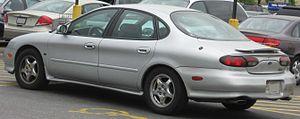
La Ford Taurus est un modèle du constructeur américain Ford lancé en 1985 et uniquement destiné au marché nord-américain, concurrente de la Chevrolet Impala et de la Dodge Charger. Depuis sa commercialisation, la Taurus a eu un succès incontestable et a été produite à 7 519 919 exemplaires entre 1985 et 2006. En 2006, Ford la retire de son offre, puis la réintroduit un an plus tard, sous la forme d'une Five Hundred restylée.